Blowing Wild

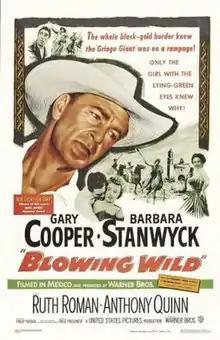
Theatrical release poster

Blowing Wild is a 1953 American Western film directed by Hugo Fregonese starring Gary Cooper, Barbara Stanwyck, and Anthony Quinn. It was written by Philip Yordan. The story revolves around a love triangle set in the oilfields of an unnamed South American country plagued with bandits. Ruth Roman also stars and adds to the romantic entanglements.